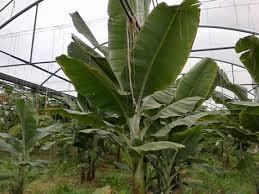
Hapa kunaonekana picha ambayo imepigwa shambani la ndizi,kunaonekana mwenye shamba hili ni mkulima hodari wa kupanda mandizi.